The Middle Way (book)

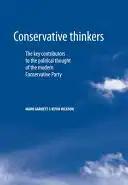

The Middle Way: A Study of the Problems of Economic and Social Progress in a Free and Democratic Society is a 1938 book on political philosophy written by Harold Macmillan, a British Conservative Party politician and later prime minister of the United Kingdom. It was originally published in 1938 (by Macmillan & Co, Ltd, London). It advocated a broadly centrist approach to the domestic and international problems of that time, and was written when Macmillan was Member of Parliament for Stockton-on-Tees but before he entered the Cabinet. He called for a programme of nationalisation at least as ambitious as then advocated by the Labour Party.